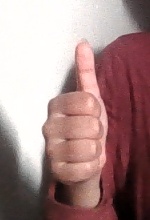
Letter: aleff